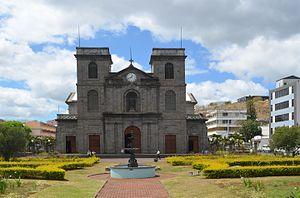
Cet article recense les cathédrales de Maurice.
La cathédrale Saint-Louis, située à Port-Louis, capitale de Maurice, est le siège de l'évêque du diocèse de Port-Louis. Elle est dédiée à Saint Louis.
Le diocèse de Port-Louis est la circonscription ecclésiastique de l'Église catholique qui couvre l'ensemble de l'État de l'île Maurice, dans l'Océan Indien. Le diocèse a son siège à la cathédrale Saint-Louis de Port-Louis, capitale de l'île Maurice. Son évêque actuel en est Mᵍʳ Maurice Piat, père spiritain.